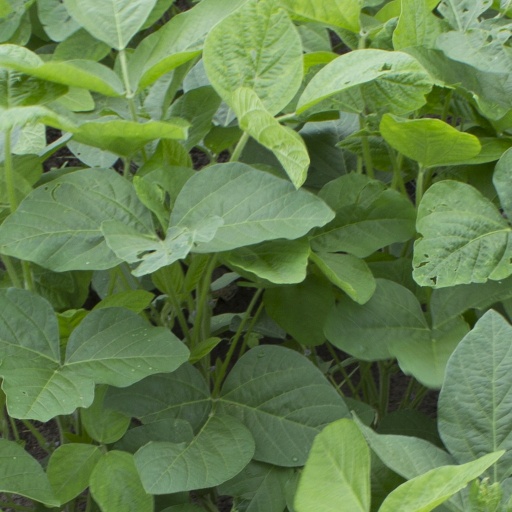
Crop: soybean